Dymchurch

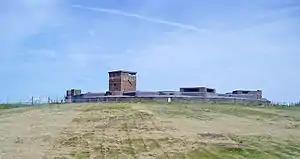
The Dymchurch Redoubt

In 1908, Walter Jerrold described the village as "a quiet scattered village and a delightful place far from the madding crowd". It is typical of this part of the coast, having originally been a very small village which became a much larger settlement during the 1930s. Many of homes from this era were converted railway carriages: very few of these remain, although a few similar ones still exist in nearby Dungeness. Dymchurch is now a popular seaside resort complete with holiday camp, caravan parks, light railway station and amusement park. Today the village is relatively large and mainly dedicated to seasonal tourism.